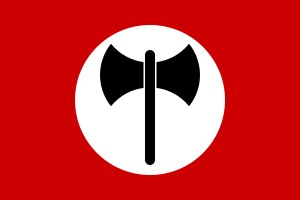
Ordine Nuovo
Logo
Ordine Nuovo var en italiensk nyfascistisk terrororganisation kulturel og udenomsparlamentarisk organisation, som blev grundlagt af Pino Rauti i 1956. Organisationen stod bag en række terrorangreb i Italien, blandt andet Bologna-massakren i 1980 på hovedbanegården i Bologna, hvor 85 mennesker blev dræbt.